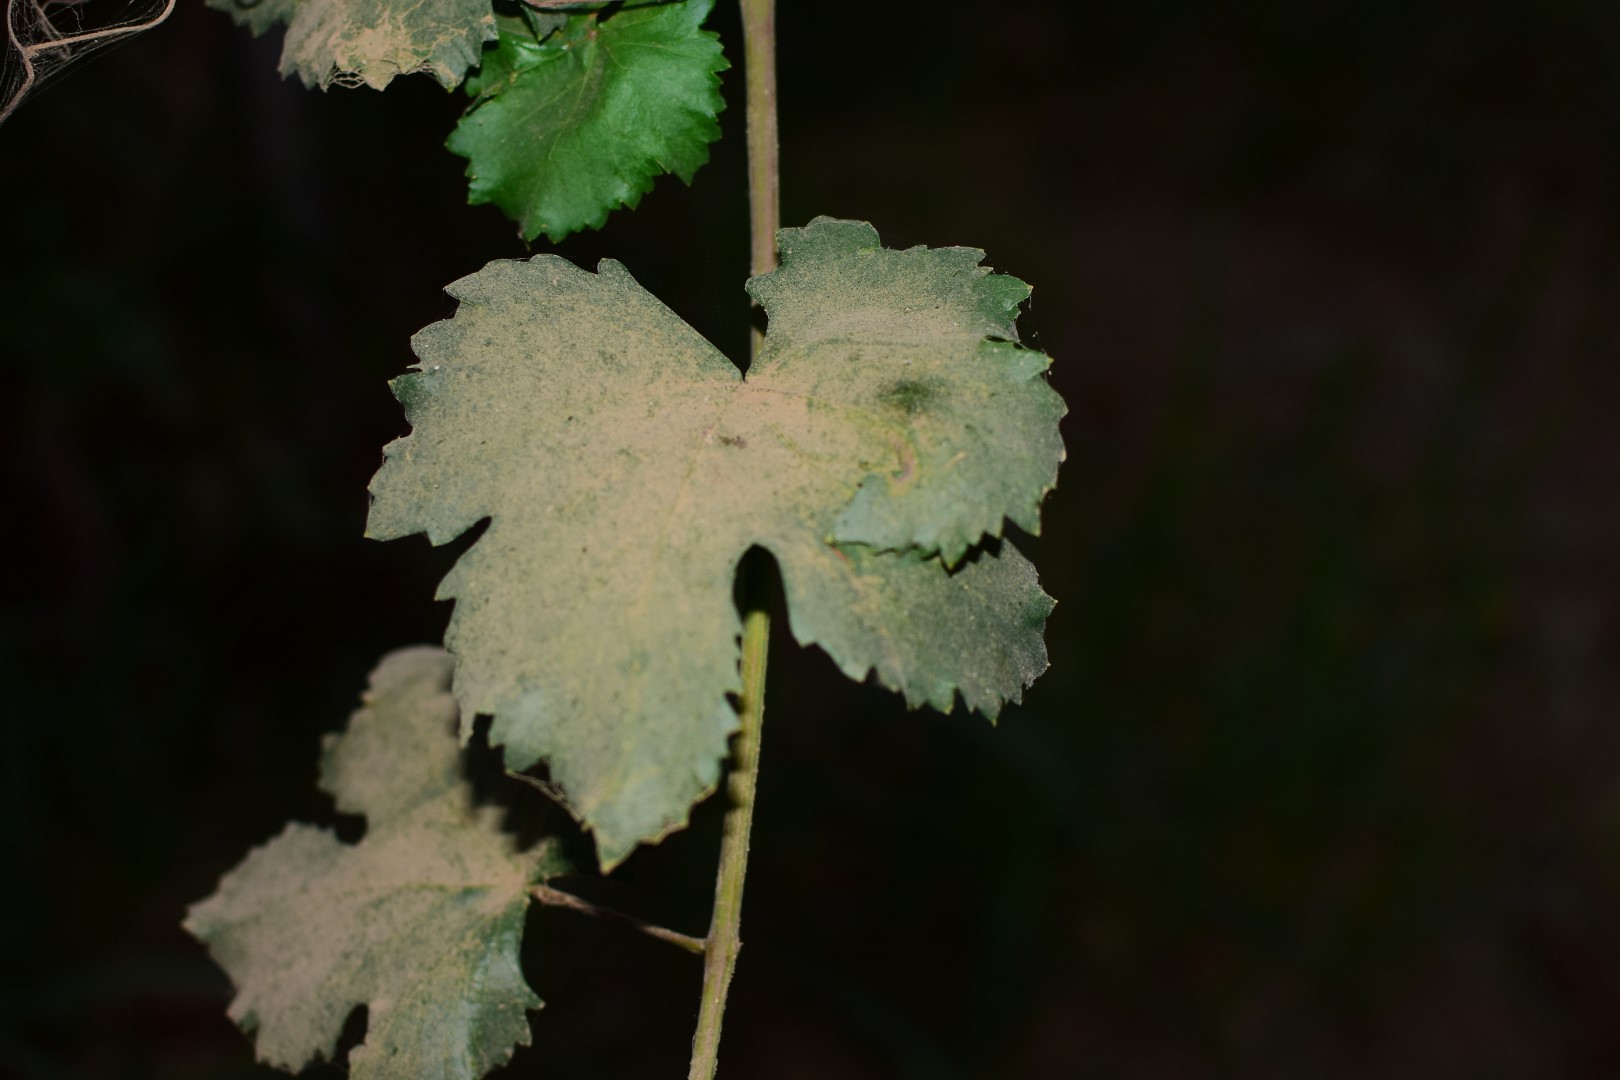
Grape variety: Aswud Balad